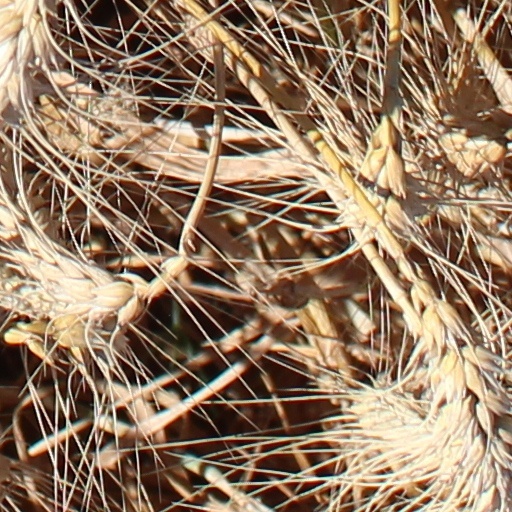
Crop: wheat